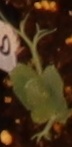
Label: Field Pea